SMS Nürnberg (1906)

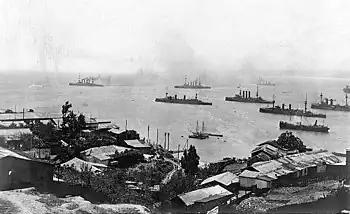
A group of large warships steaming slowly away from the city.

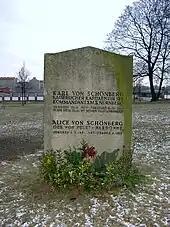
Memorial to Captain Karl von Schönberg, the commander of "Nürnberg" and killed during the battle

In May and June 1912, embarked the squadron commander for a cruise into the Yangtze, as far inland as Hankou. In September, the ship sailed to Shanghai, where she remained through mid-October. She left for Qingdao on 13 October for a major overhaul. The rest of 1912 passed uneventfully, as did much of 1913, apart from a period from July to mid-September where sent a landing party ashore to protect the German consulate in Shanghai. On 16 October, while was in Yokohama, Japan, she received orders to sail for the western coast of Mexico in response to the Mexican Revolution. She arrived off La Paz, Mexico, on 8 November. Along with warships from the United States, Japan, and Britain, visited a series of ports in the region to protect German, Austro-Hungarian, and Swiss nationals in the area, but direct intervention ashore proved to be unnecessary. In June 1914, she sailed south to Panama, where she took on a new crew and supplies. thereafter steamed north to Mazatlán, Mexico, where she met her replacement, the light cruiser , on 7 July. s boilers were in poor condition, necessitating a stop in San Francisco, United States, for repairs that lasted from 14 to 18 July.